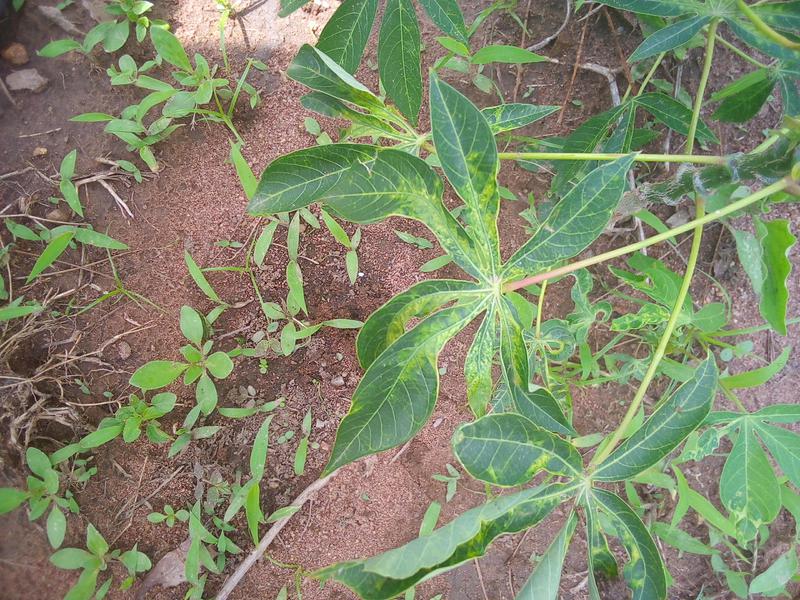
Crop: cassava
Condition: mosaic_disease